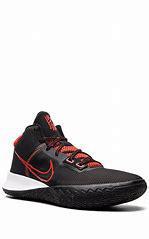
Brand: Nike
Model: Kyrie Flytrap 4